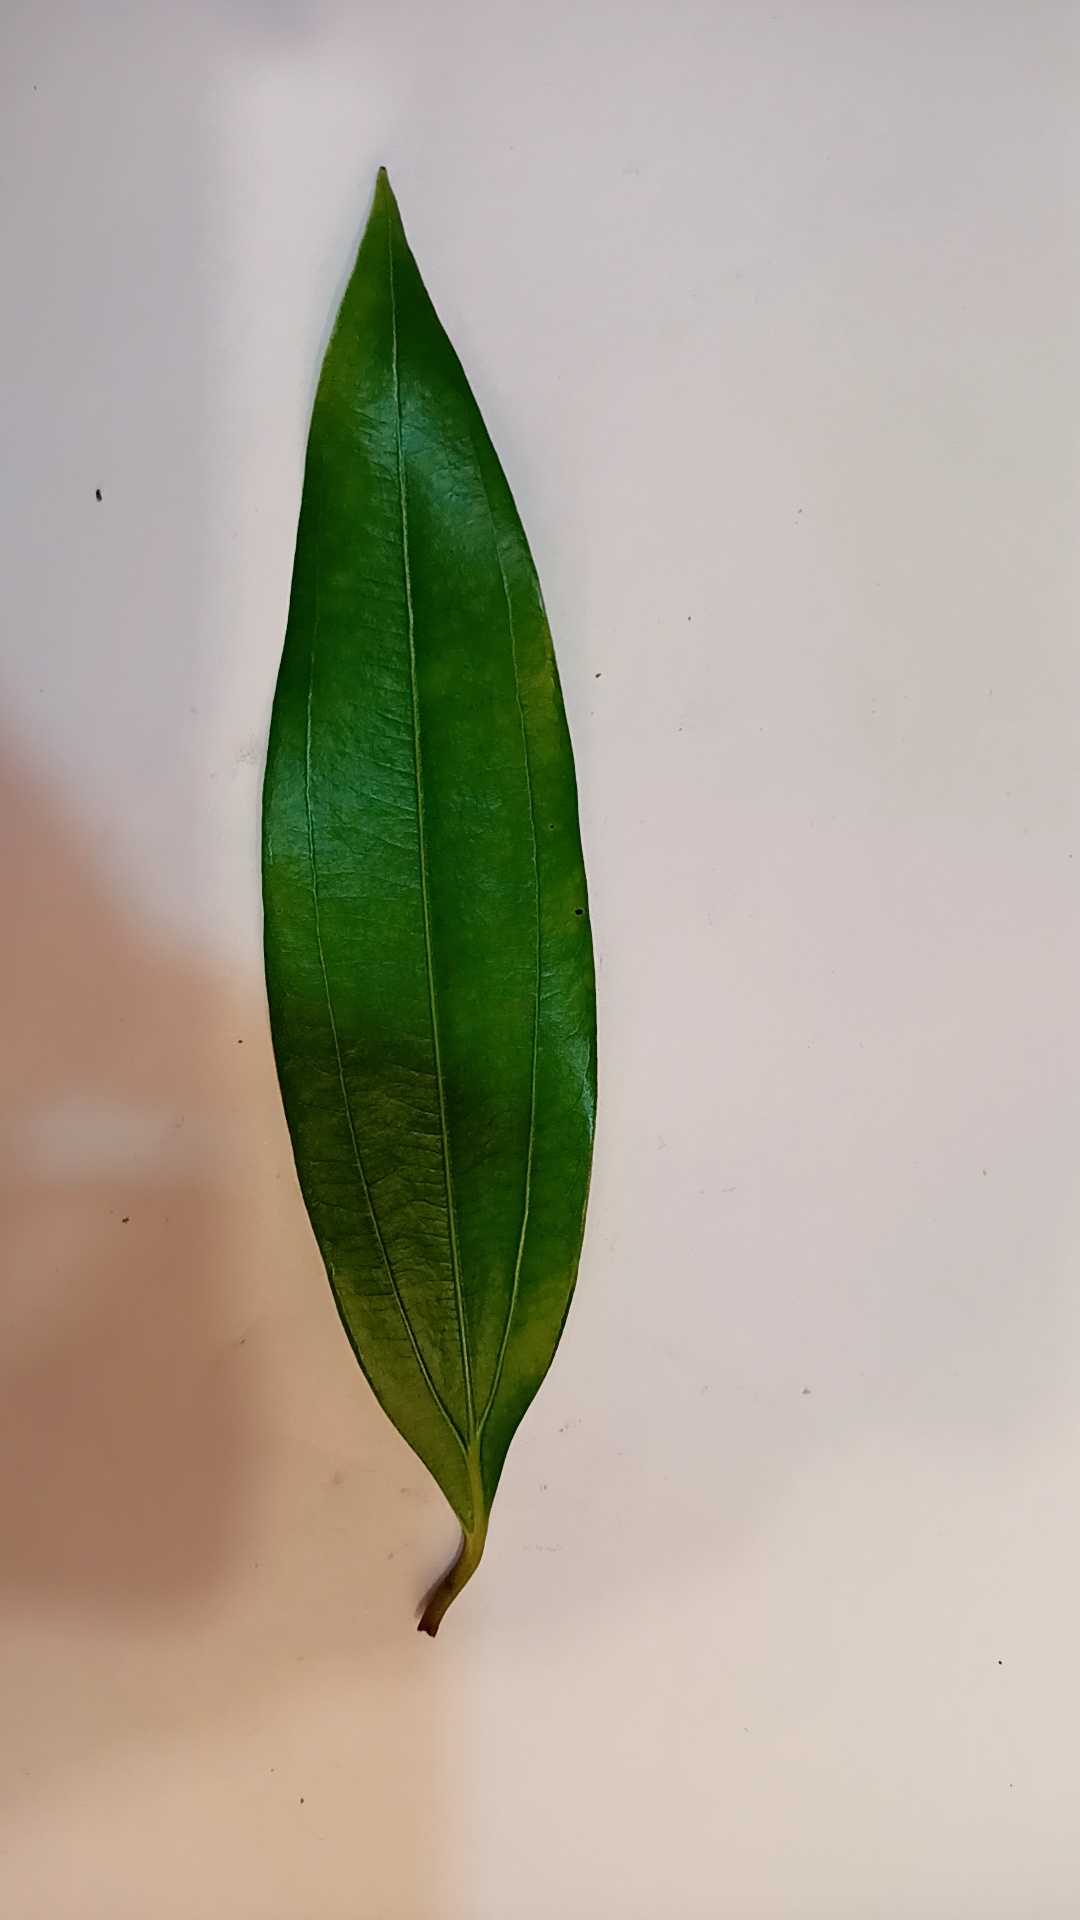
Label: Healthy